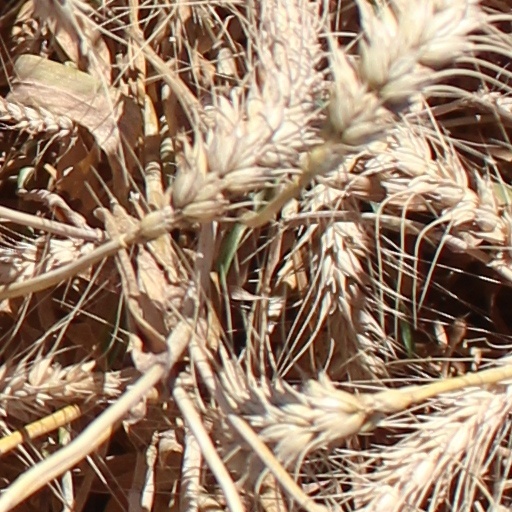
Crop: wheat